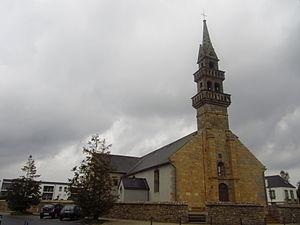
L'église Saint-Valentin à Guilers dans le Finistère
La liste des églises du Finistère recense de la manière la plus complète possible les églises, cathédrales et basiliques situées dans le département français du Finistère.
Guilers [gilɛʁ] est une commune du département du Finistère, dans la région Bretagne, en France. Ses habitants sont appelés les Guilériens et les Guilériennes.